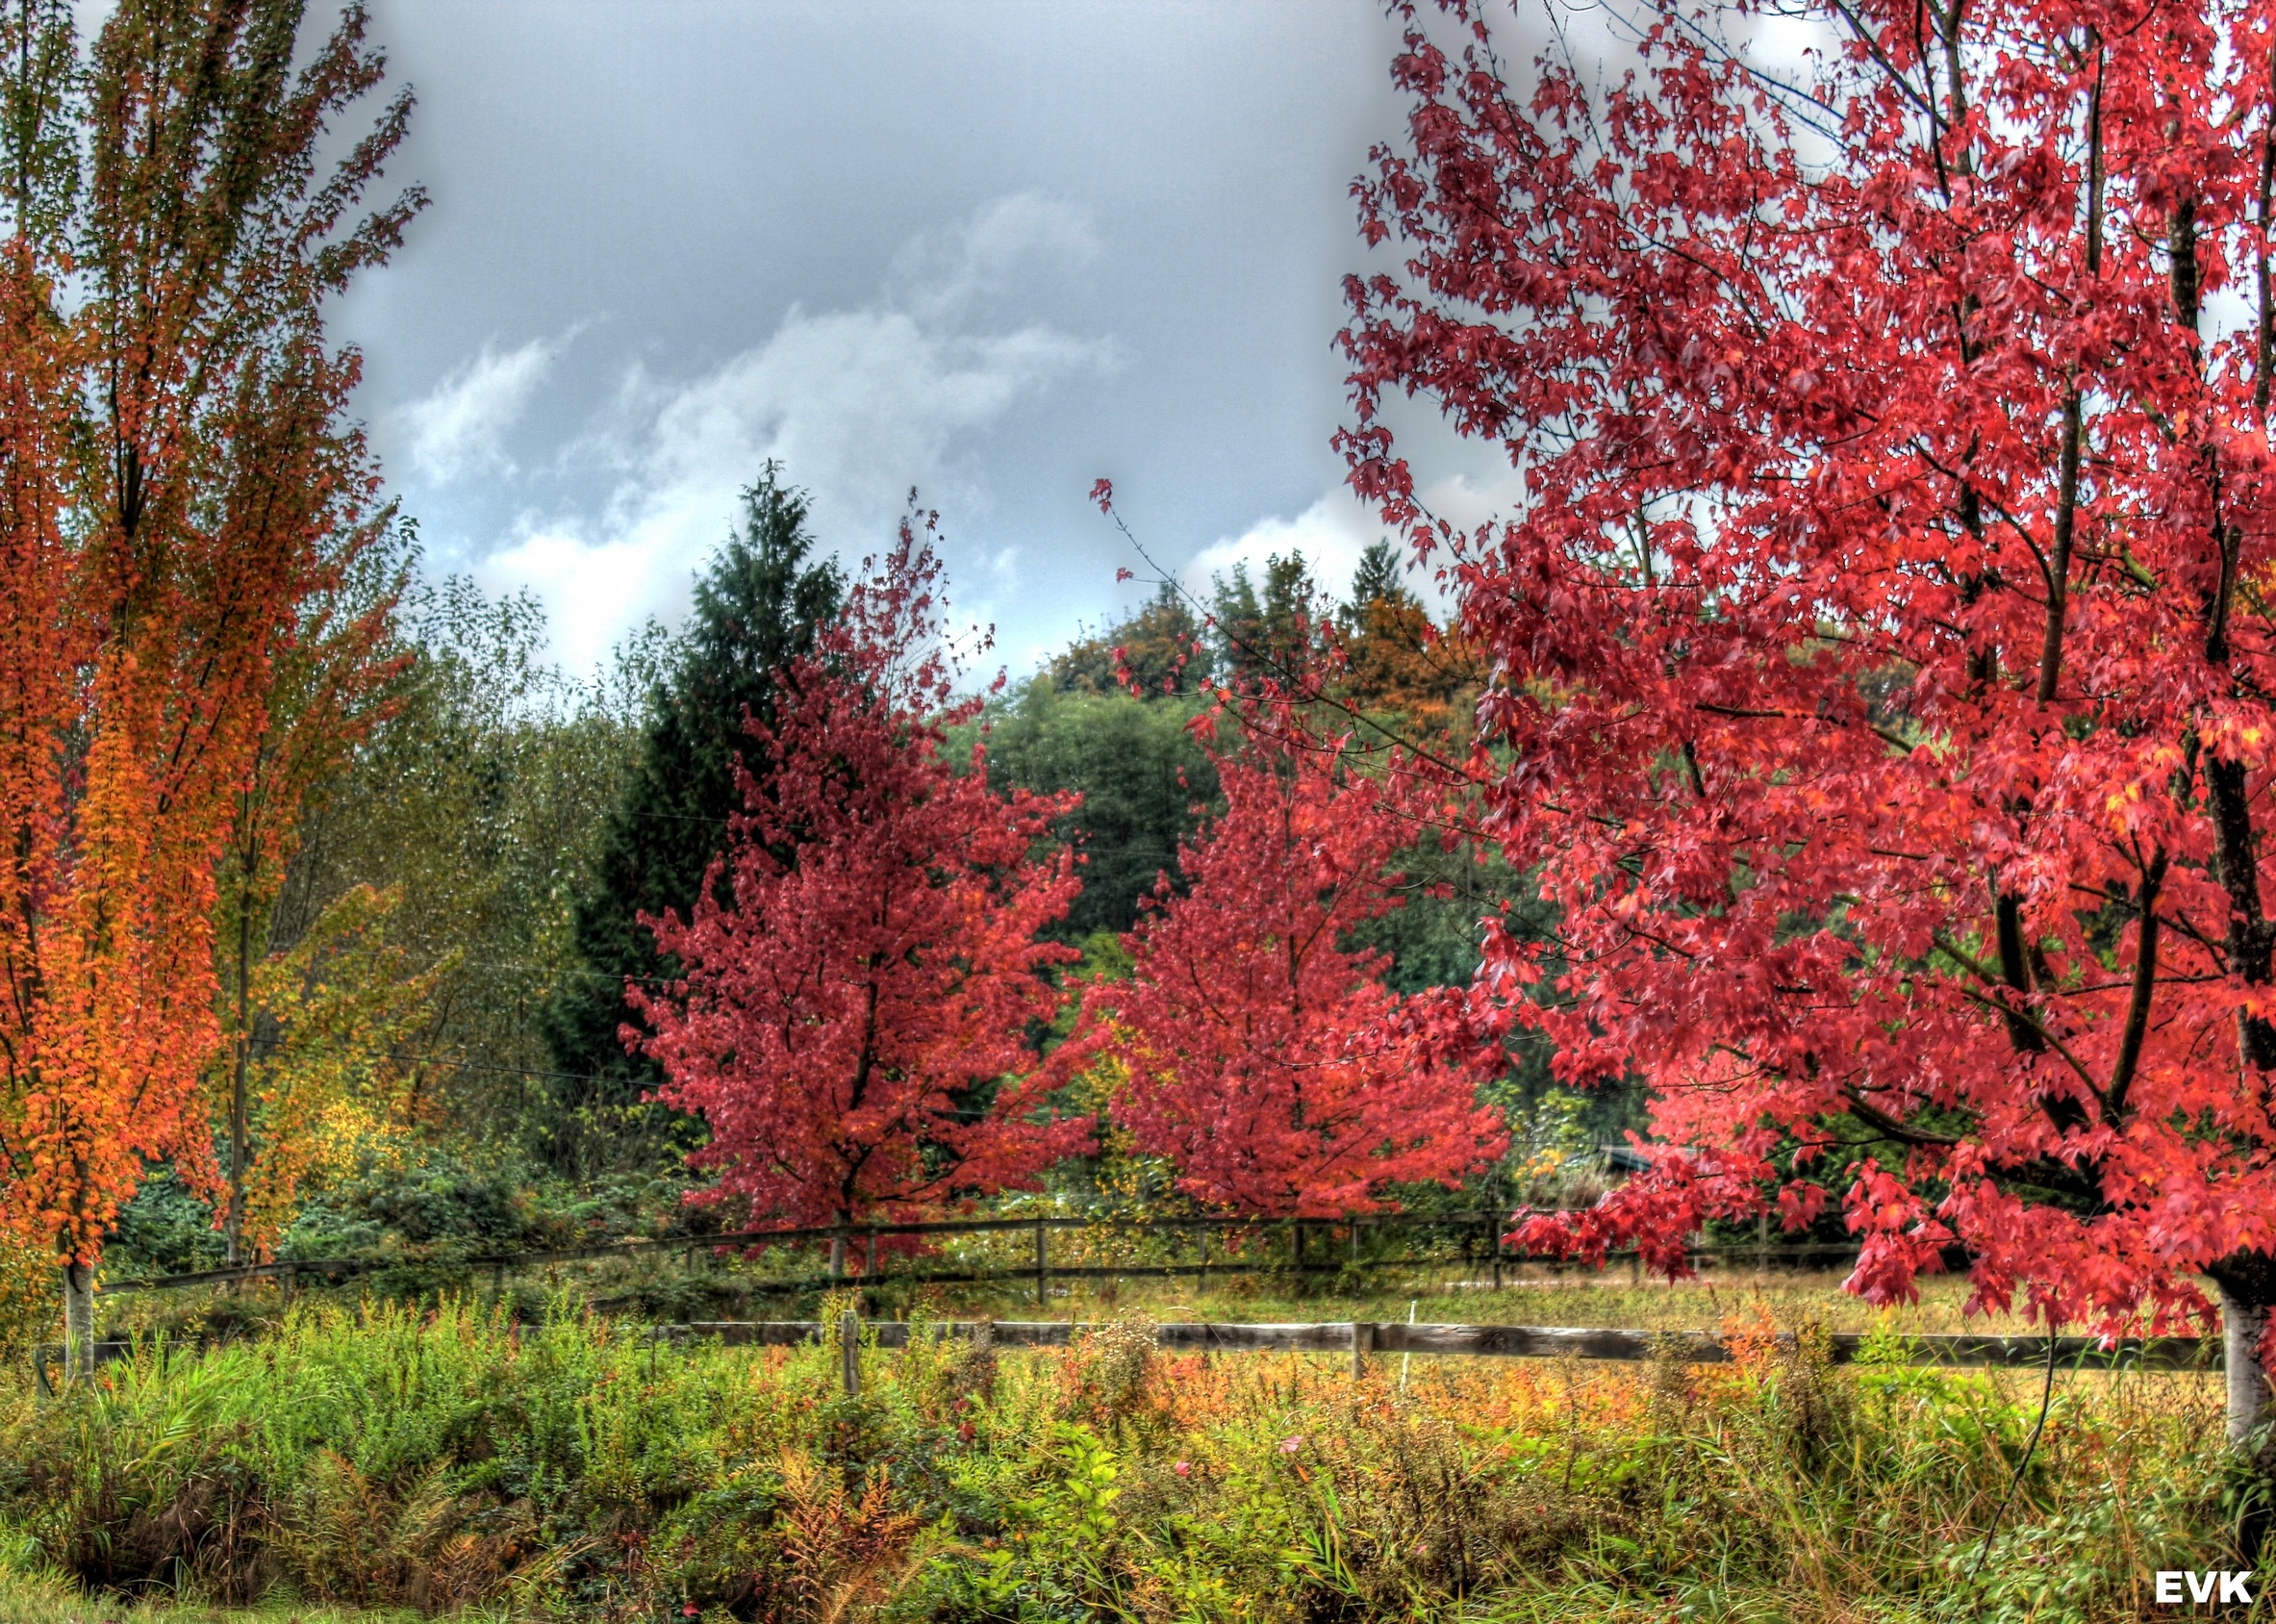
landscape, tree, plant, leaf, flower, red, autumn, yellow, season, maple tree, trees, deciduous, woodland, vibrant, ecosystem, flowering plant, biome, woody plant, temperate broadleaf and mixed forest, land plant